Red Hook, Brooklyn

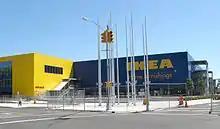
North side of the IKEA store before opening

Red Hook is the site of the NYCHA Red Hook Houses, the largest public housing development in Brooklyn, which accommodates about 6,000 people. Red Hook also contains several parks, including Red Hook Park. The park is in the vicinity, if not the exact location, of where the celebrated Civil War era baseball team Excelsior of Brooklyn played many of their home games. The neighborhood contains a heritage trail recalling its portion of the Battle of Brooklyn in the revolutionary war.